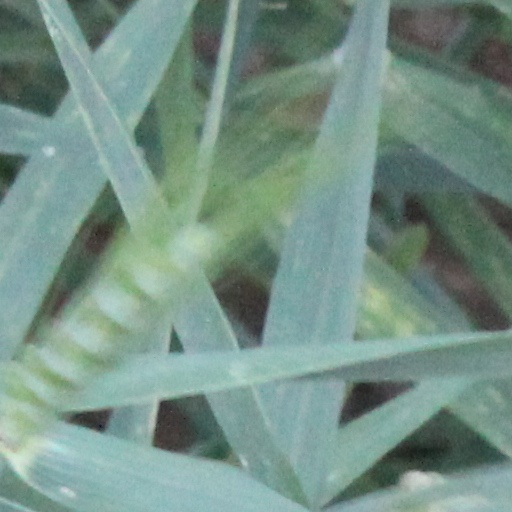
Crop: wheat